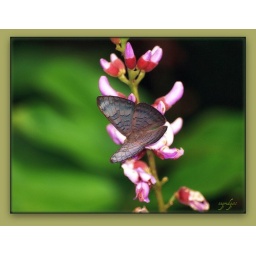
butterfly in the flooded forest   mariposa en la selva inundada